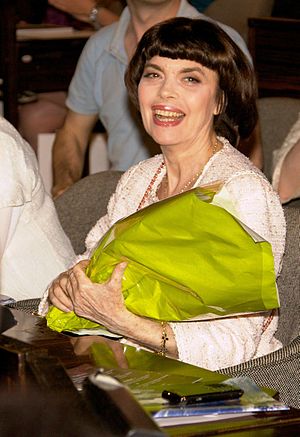
Mireille Mathieu
Mireille Mathieu i 2011
Mireille Mathieu er en fransk sangerinde, der er blevet kaldt "Edith Piafs efterfølger".